Universal Car Company

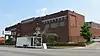
Universal Car Company

The Universal Car Company, at 2500 W. Broadway in the California neighborhood of Louisville, Kentucky, was built in 1923. It was listed on the National Register of Historic Places in 2001.